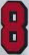
Number: 8